Kathy Kelly (musician)

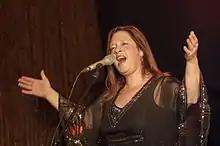
Kelly in 2010

Kathleen Ann Kelly (born March 6, 1961) is a singer, songwriter, and producer. Born in Leominster, Massachusetts, she is the third child of The Kelly Family, a multi-generational pop group that achieved success in Europe in the 1990s. She's currently the oldest member of the group, the "Grandmother" of the family.